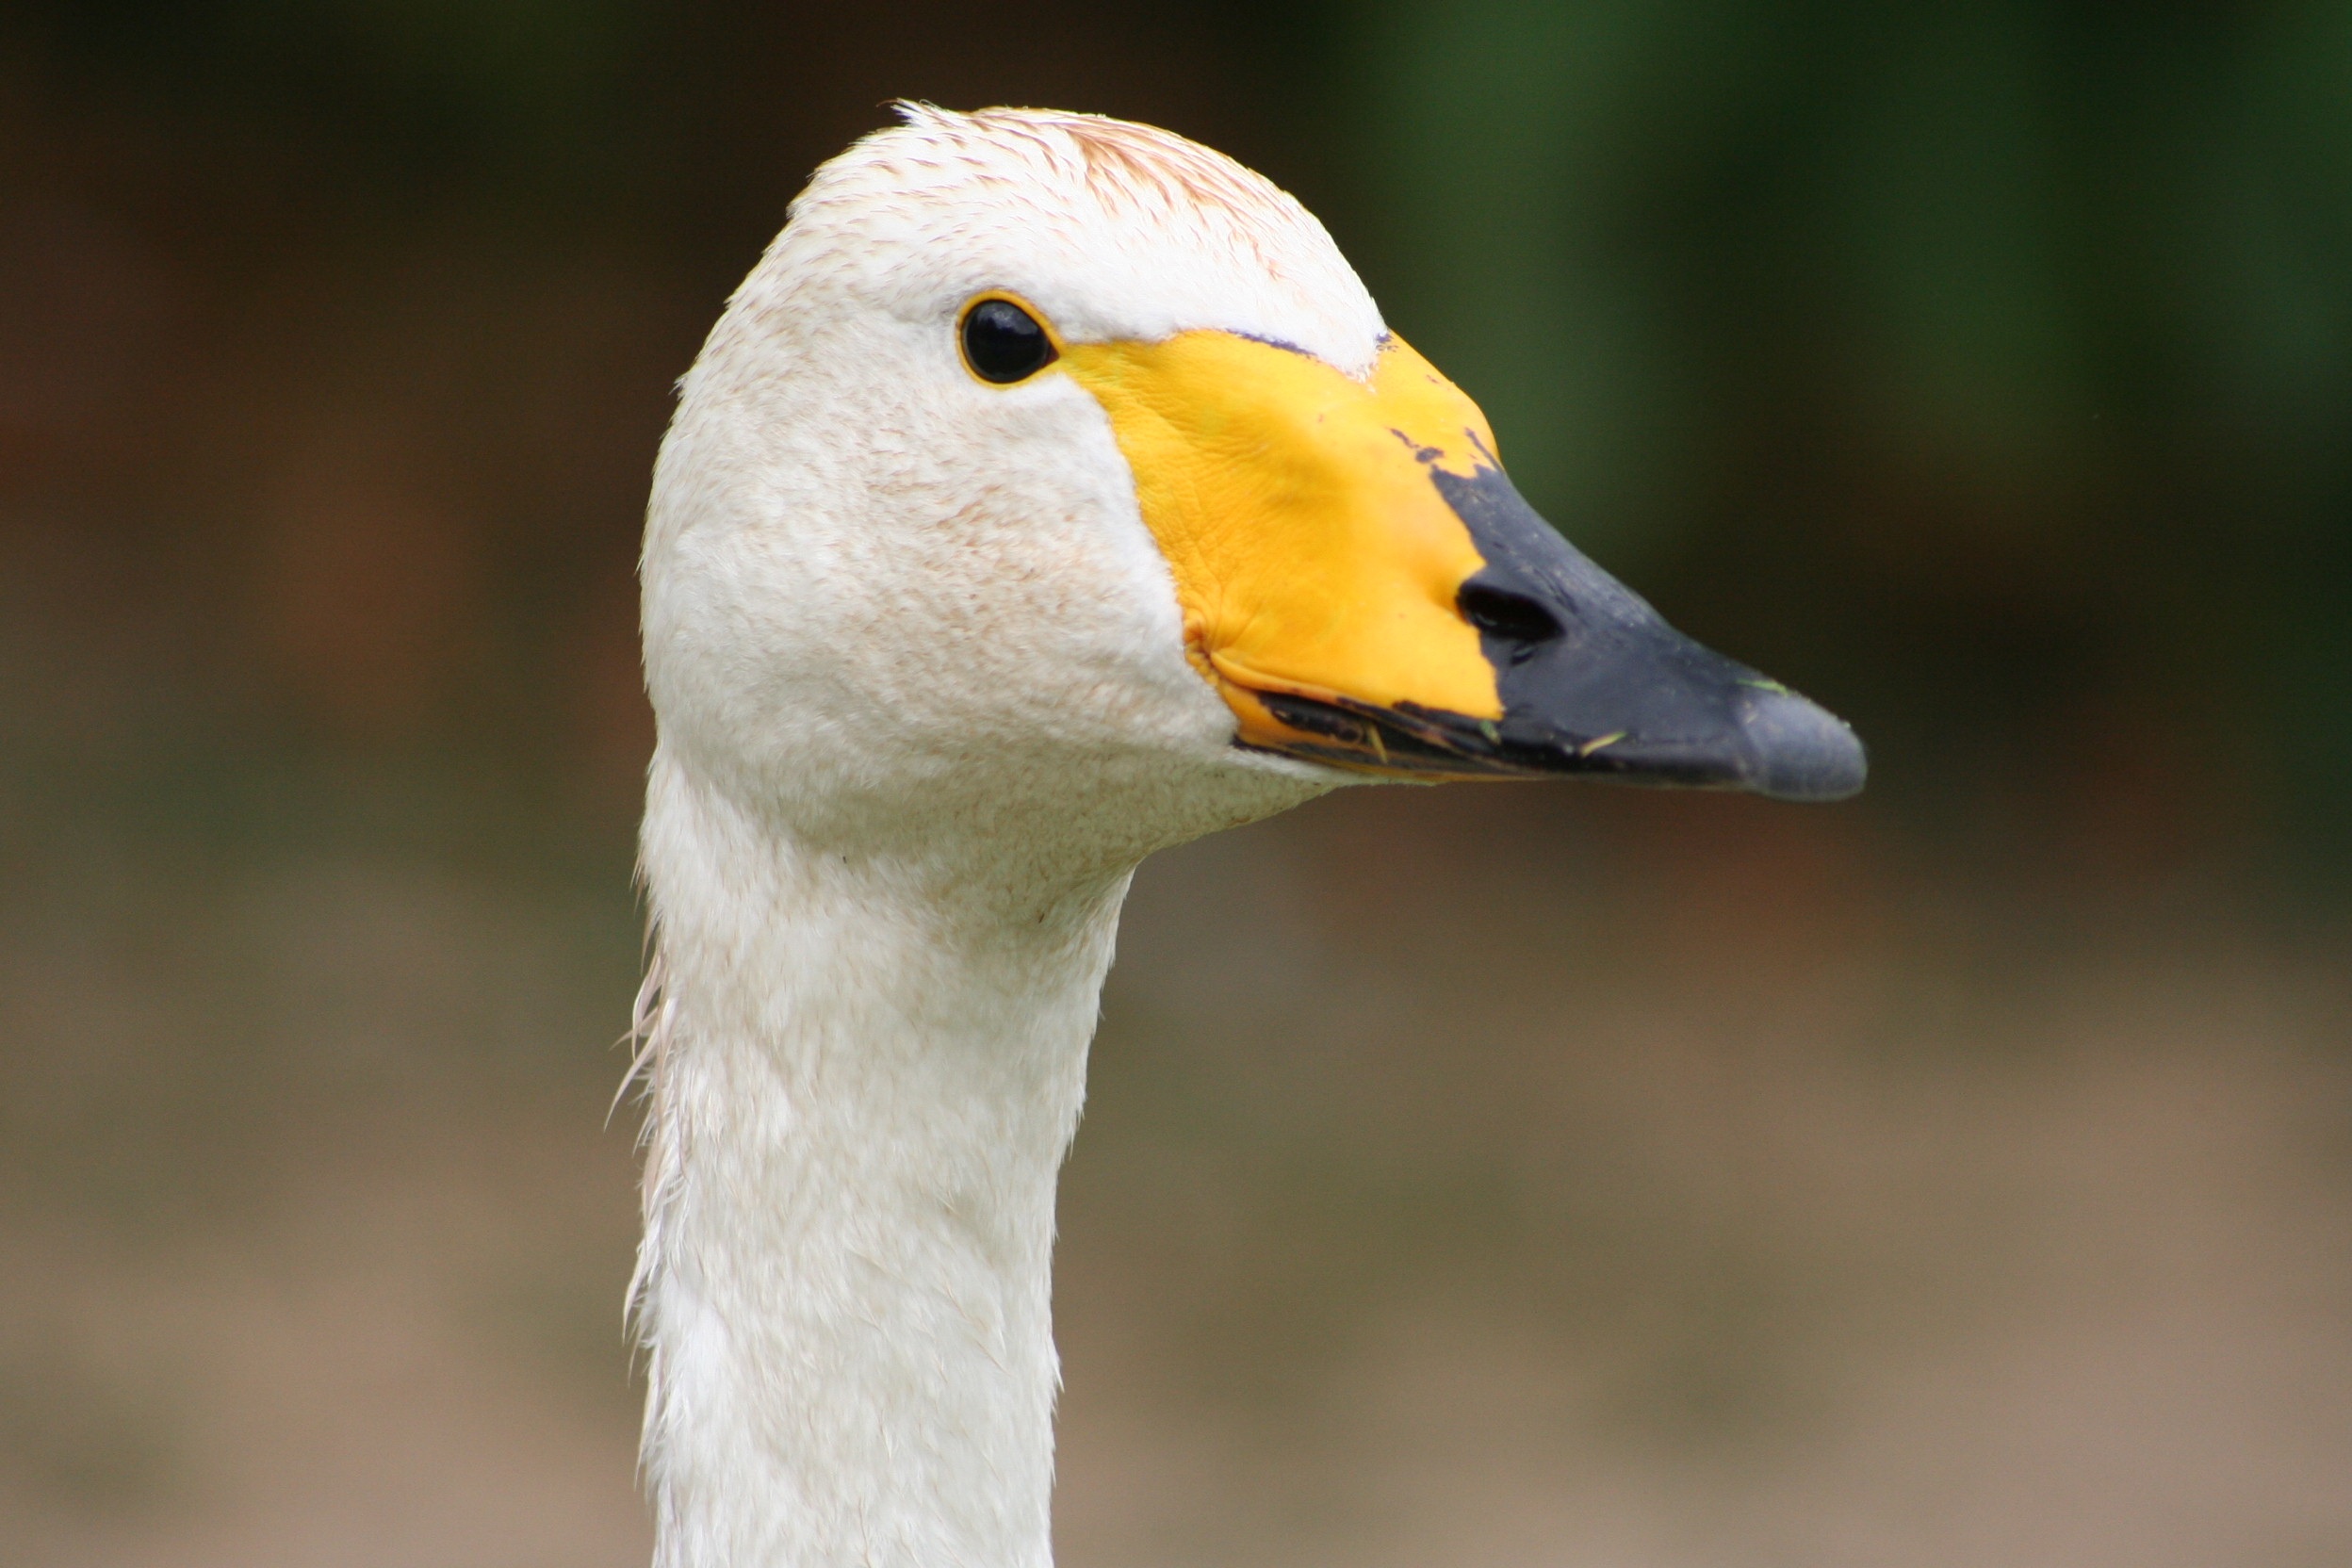
bird, wing, wildlife, beak, fauna, poultry, close up, swan, duck, goose, vertebrate, waterfowl, water bird, ducks geese and swans